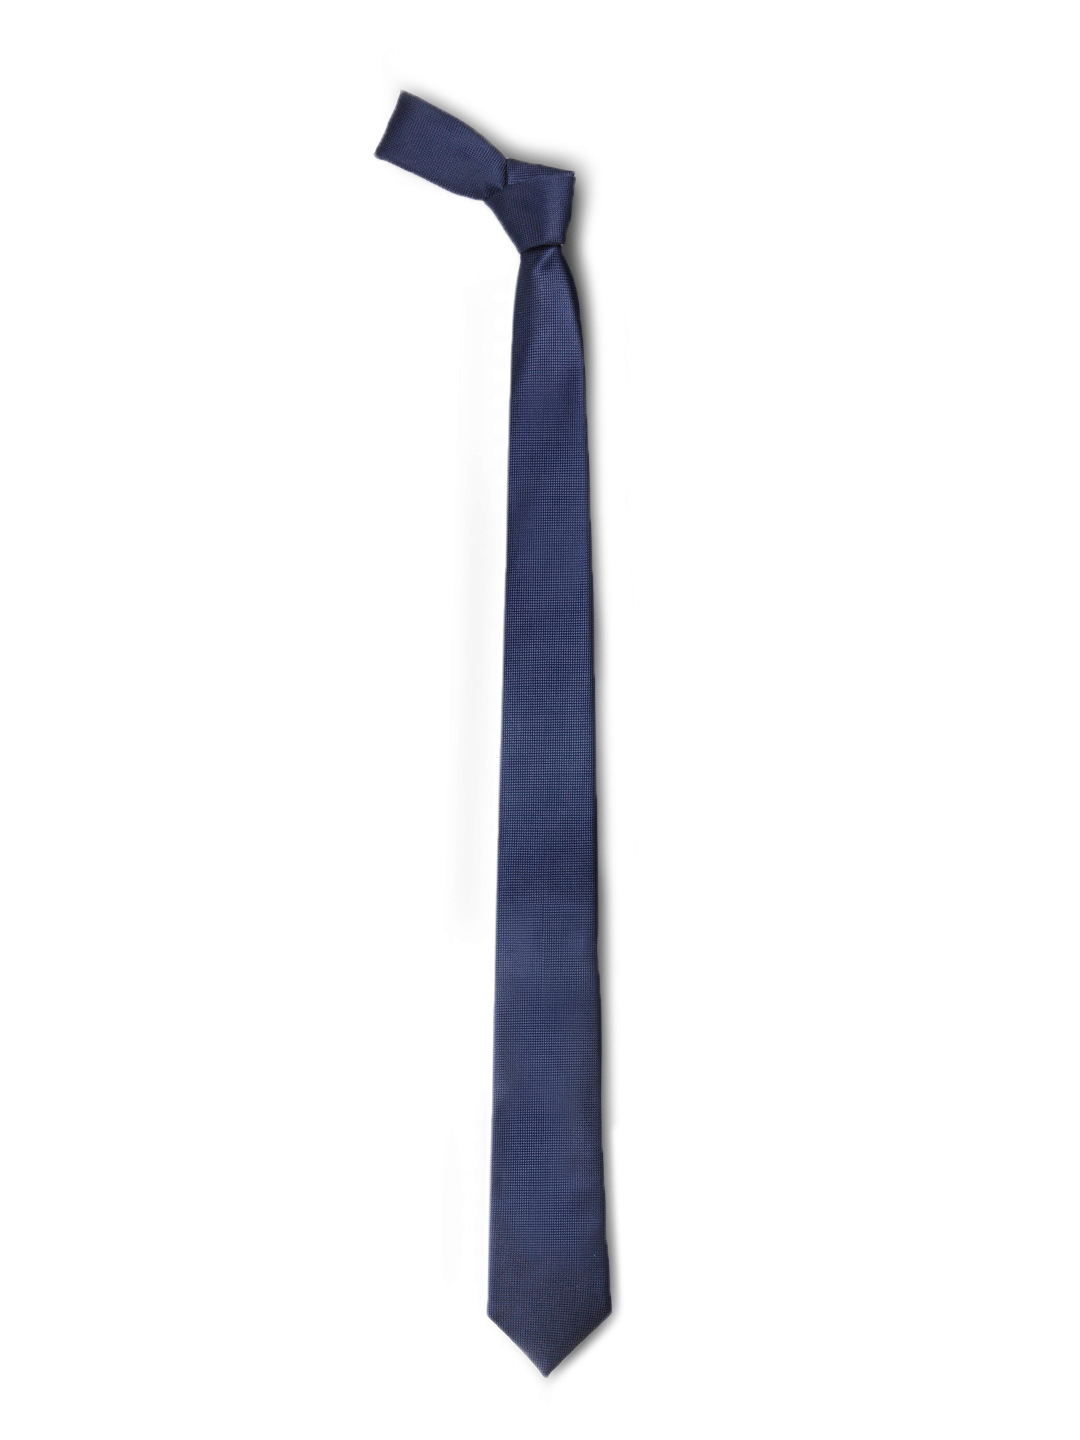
Reid & Taylor Men Navy Blue Tie
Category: Accessories / Ties / Ties
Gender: Men
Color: Navy Blue
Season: Summer 2012
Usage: Formal